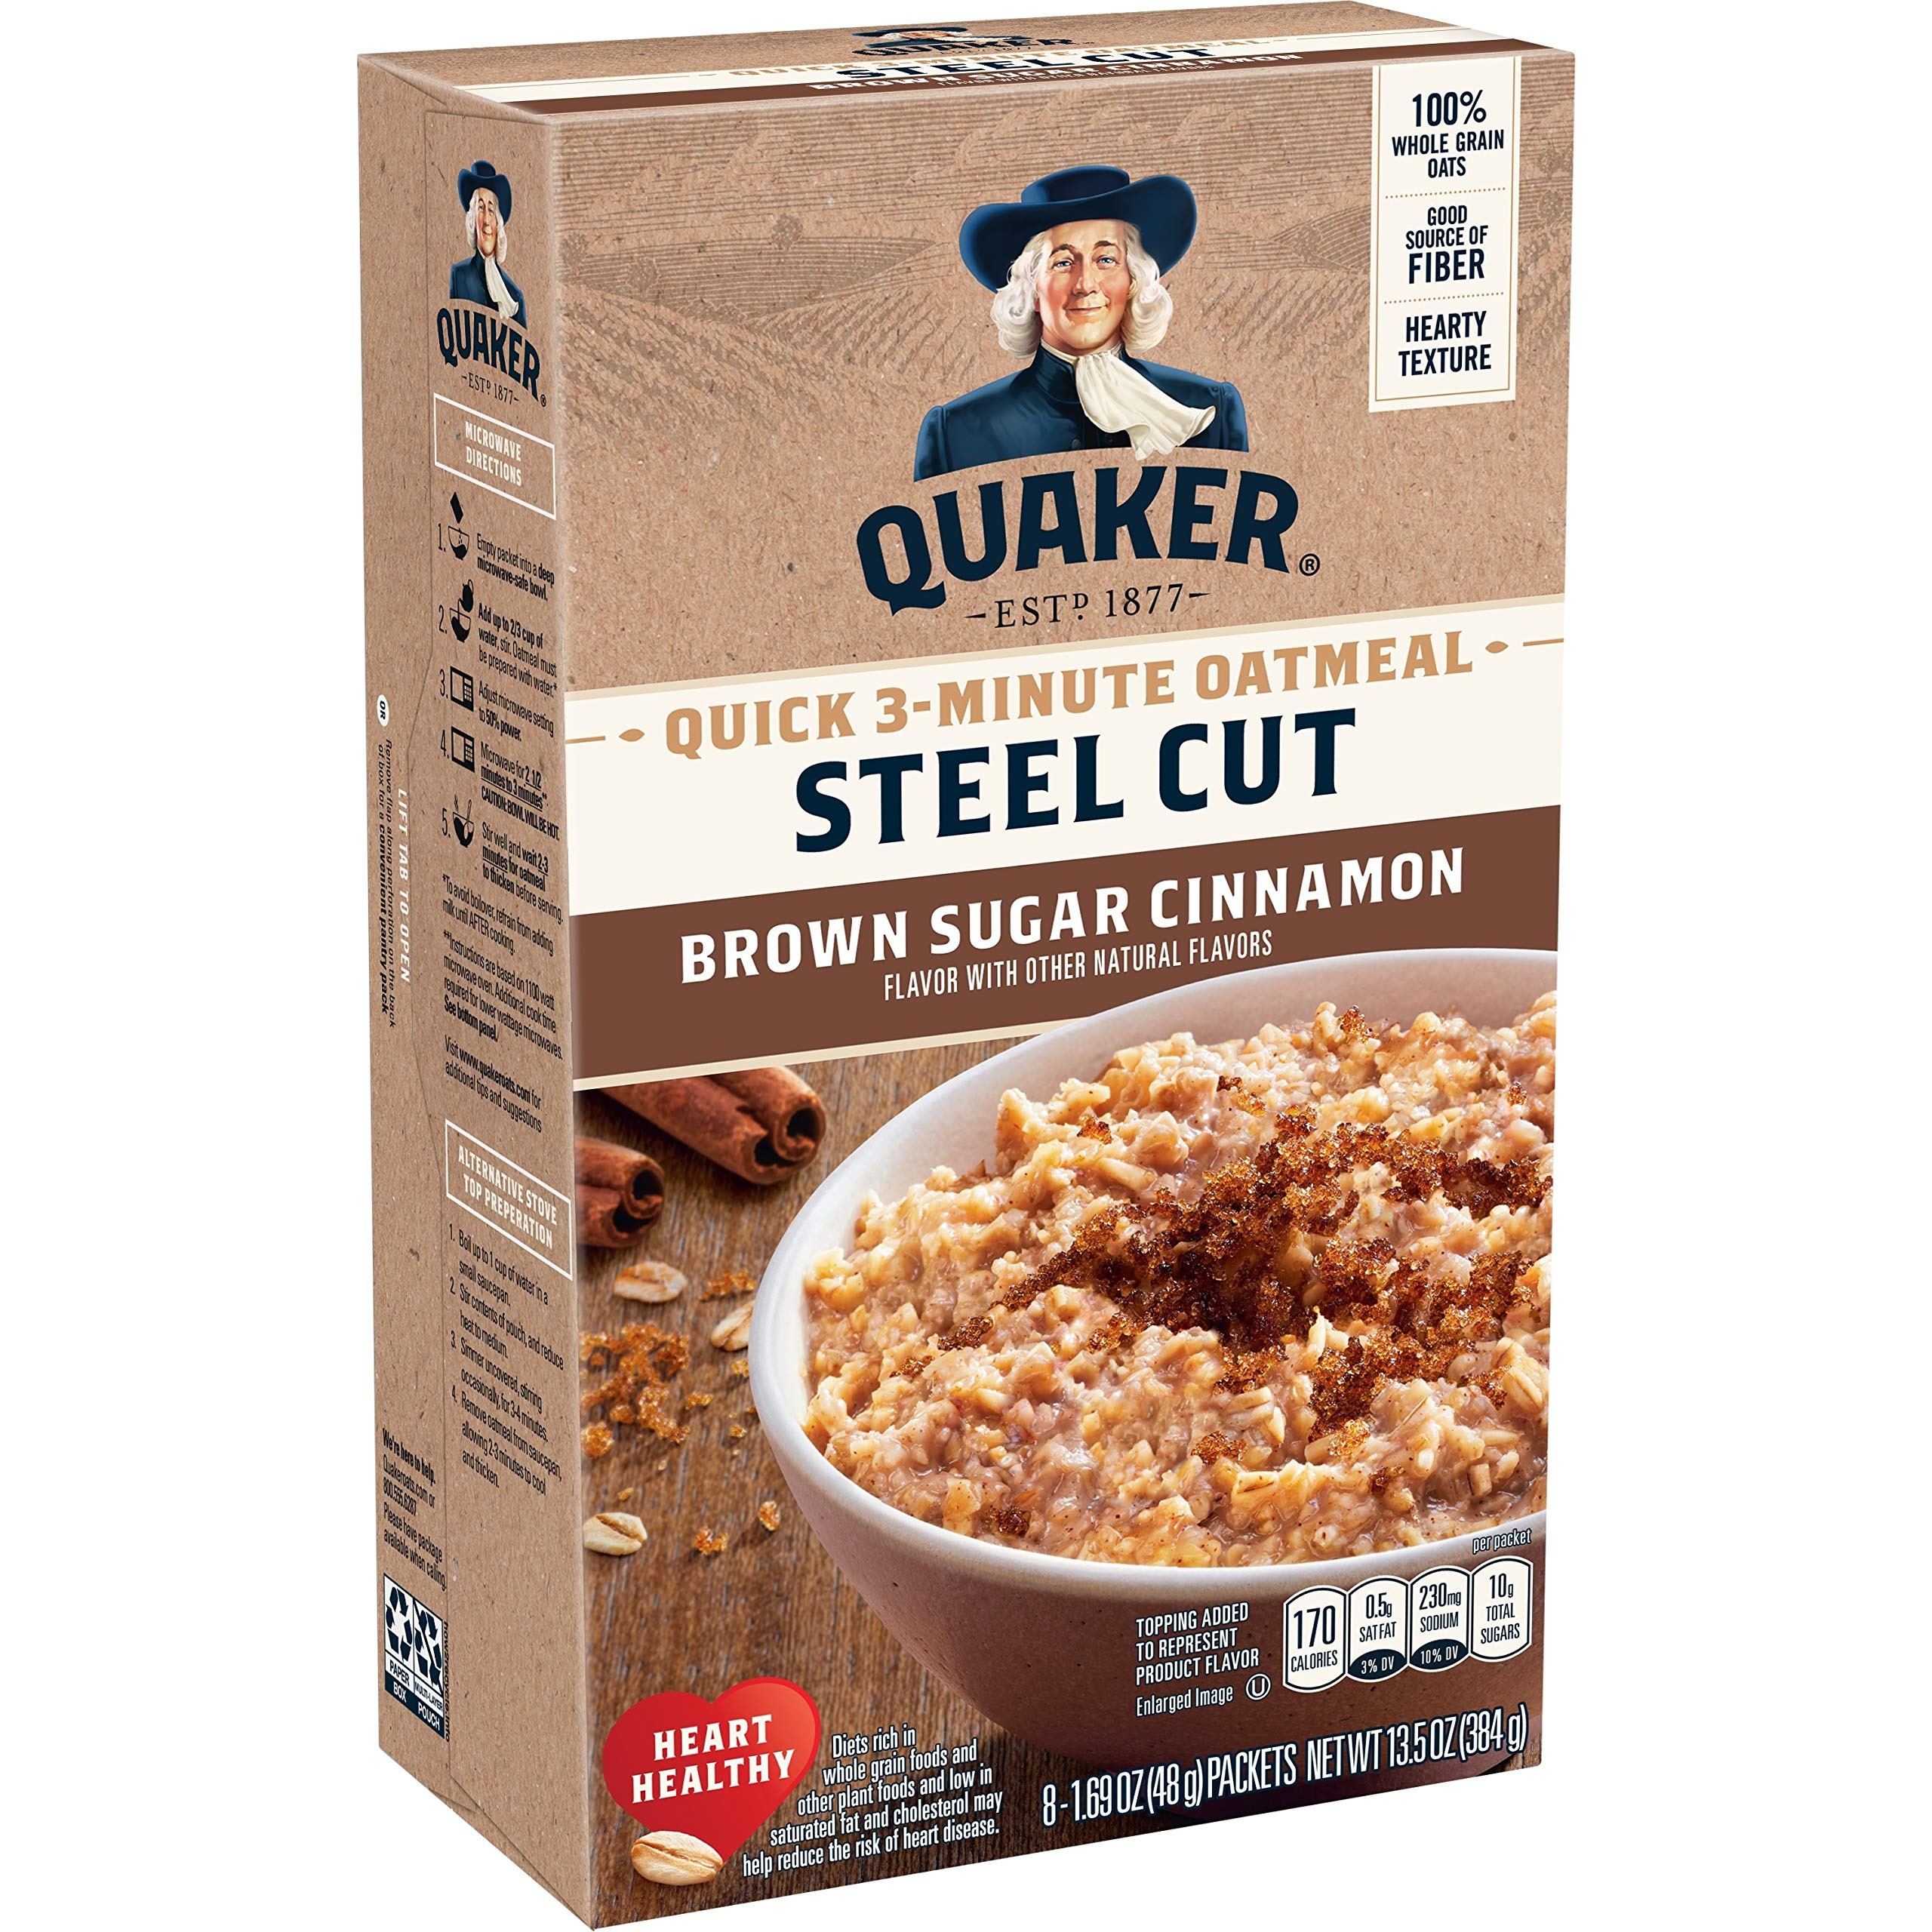
Item Name: Quaker Steel Cut Quick 3 minutes Oatmeal, Brown Sugar and Cinnamon, Breakfast Cereal, 8 Packets
Bullet Point 1: Made with the sweet flavors of brown sugar and cinnamon
Bullet Point 2: Nutty flavor and hearty texture
Bullet Point 3: Individual packets microwave in three minutes
Bullet Point 4: Steel cut oatmeal is heart-healthy* *Diets rich in whole grain foods and other plant foods and low in saturated fat and cholesterol may help reduce the risk of heart disease.
Value: 13.5
Unit: Ounce

Price: 3.295